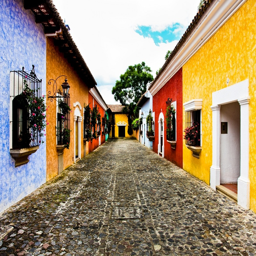
a colorful row of houses .